National Defence Medal

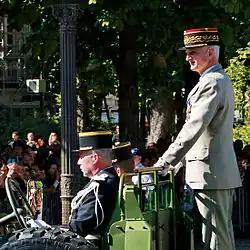
General Bruno Dary, a recipient of the Silver grade of the National Defense Medal

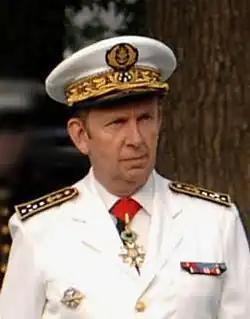
Admiral Pierre-François Forissier, a recipient of the Silver grade of the National Defense Medal

Multiple specialty and geographical clasps are allowed for wear on the ribbon, each grade being allowed a single clasp up to a maximum of three. As of 29 January 2021 the following clasps are awarded: